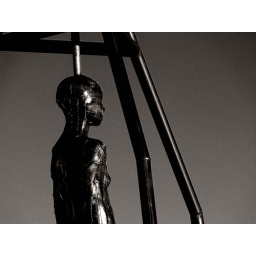
Made black &amp;amp; white in photoshop with filter plug-in. Still, I like it. Even if it's inauthentic...